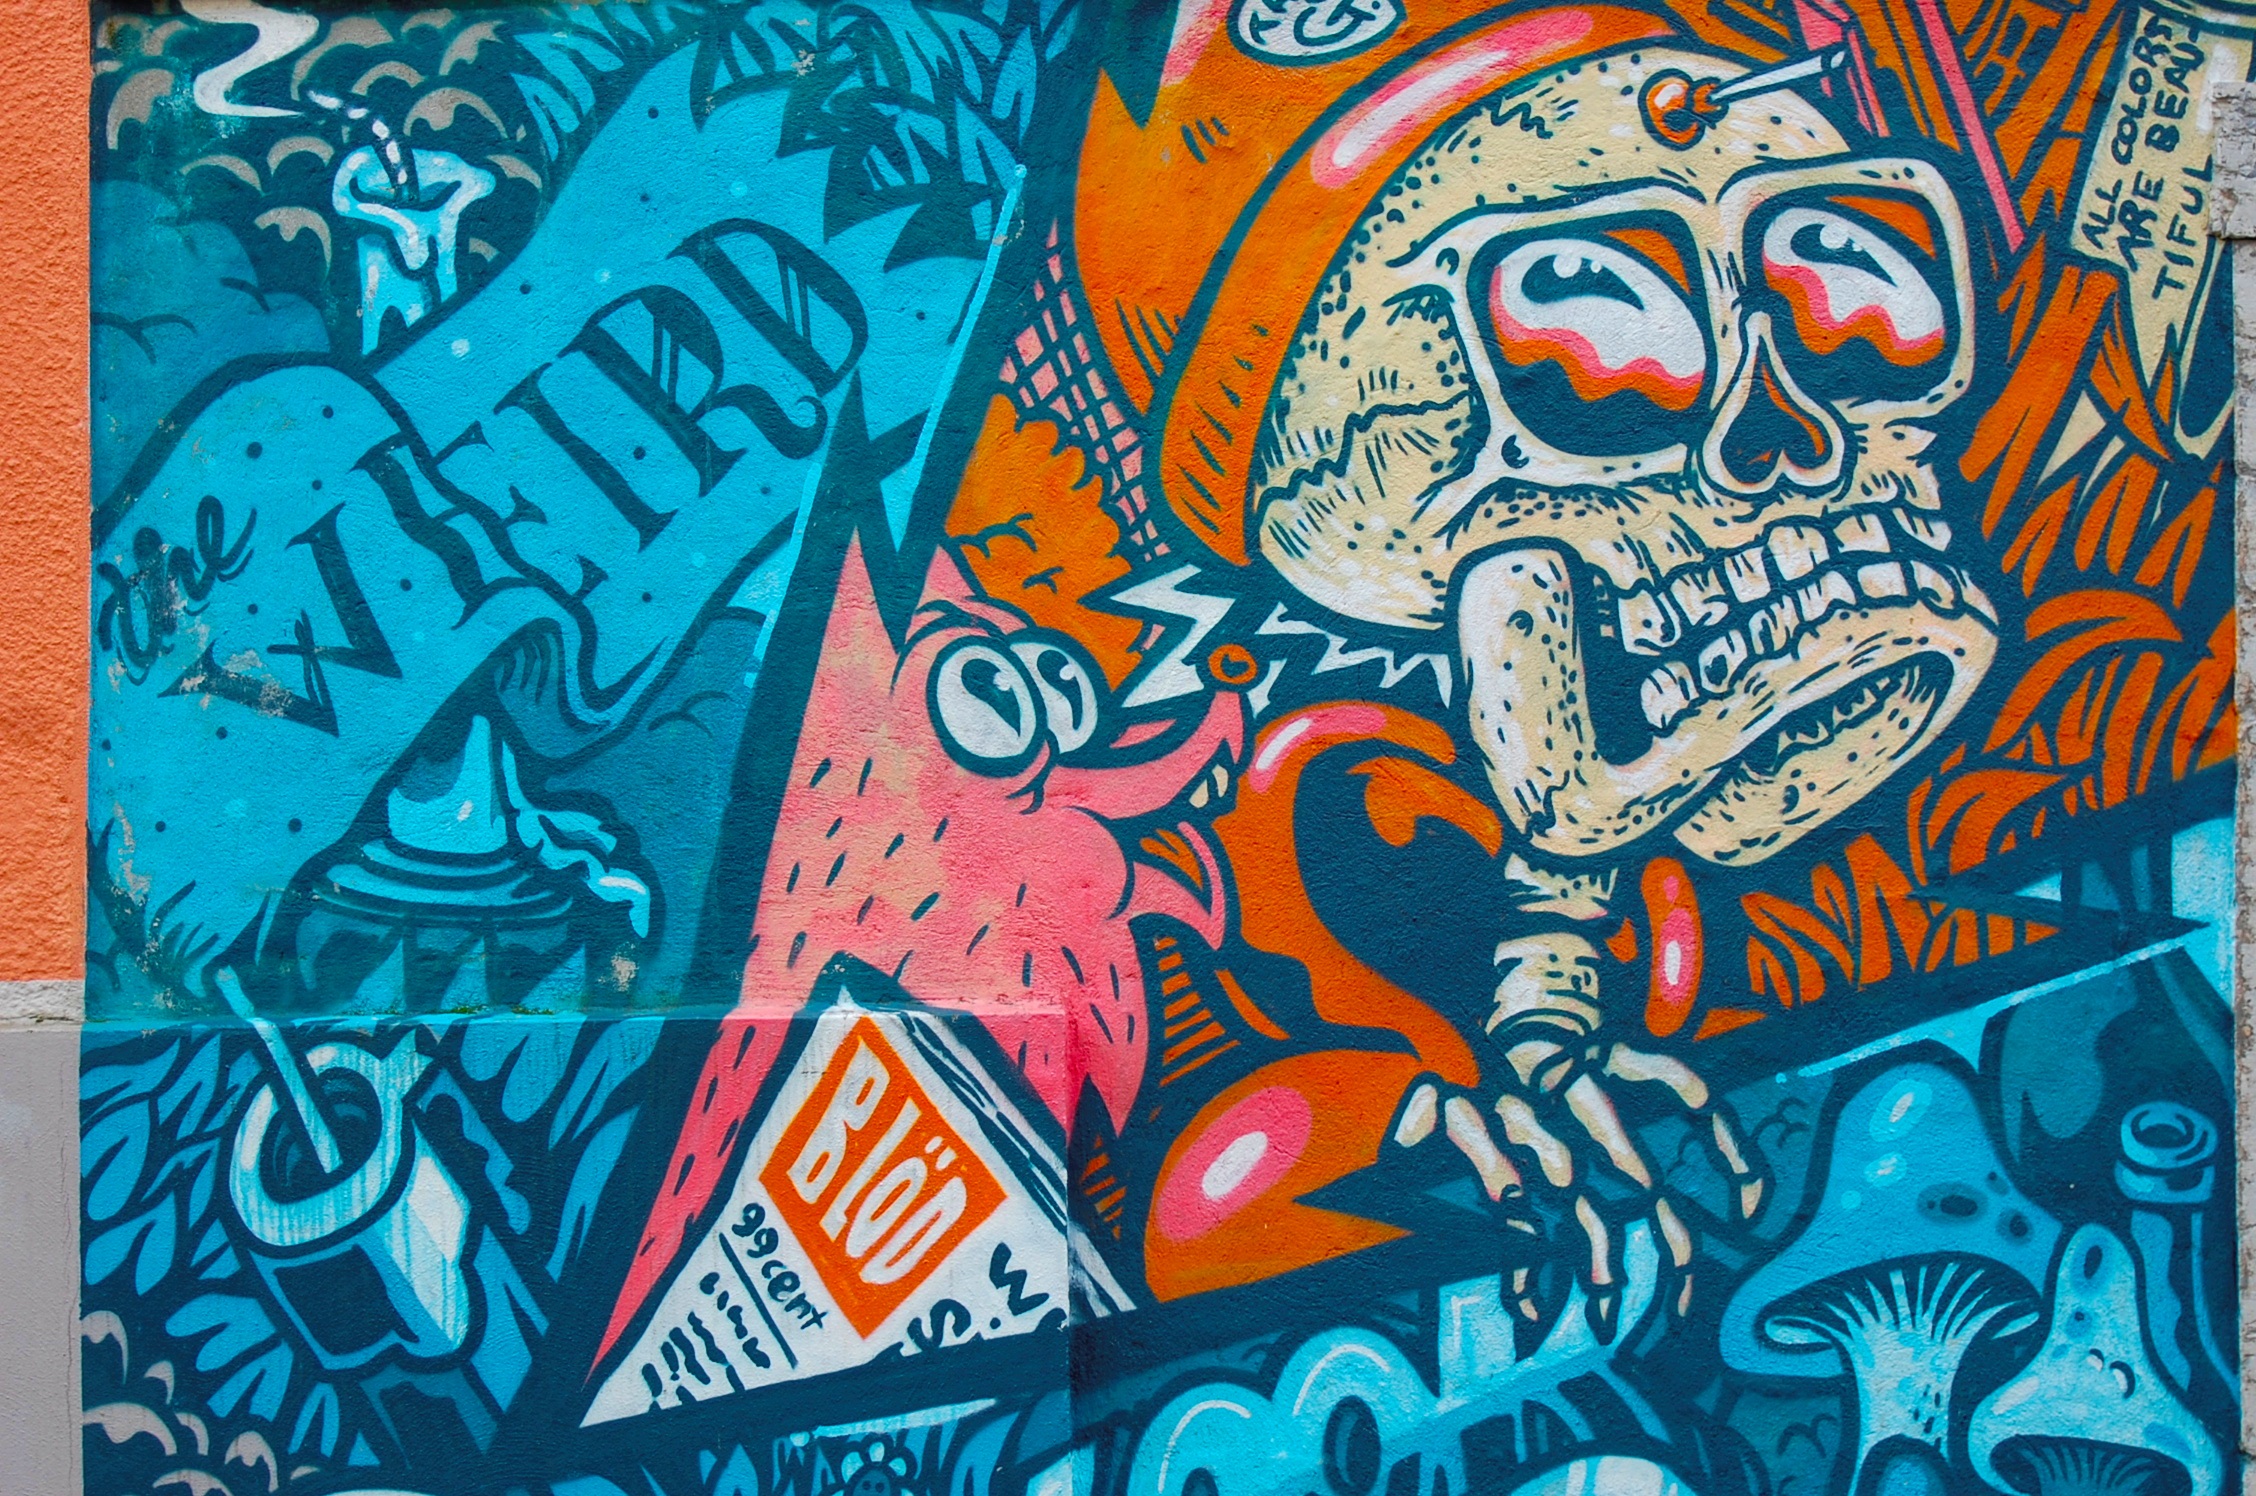
wall, pattern, portrait, spray, graffiti, painting, street art, face, art, drawing, illustration, design, head, mural, creepy, fantasy, modern art, housewife, comic book, psychedelic art